Clan of Ostoja

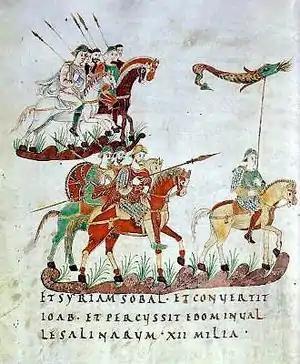
Draconarius

The Ostoja coat of arms evolved from Sarmatian tamga emblems. The dragon in the Ostoja coat of arms relates to the Sarmatian dragon that had been used by Royal Sarmatians who, according to Strabo and Ptolemy, had lived in the area between Bessarabia and the lower Danube Valley and were descendants of the Royal Scythians. This dragon was adopted by Roman legions and was used by Sarmatian cataphracts (armored heavy cavalry). The term "draconarius" was applied to the soldier who carried the "draco" standard.